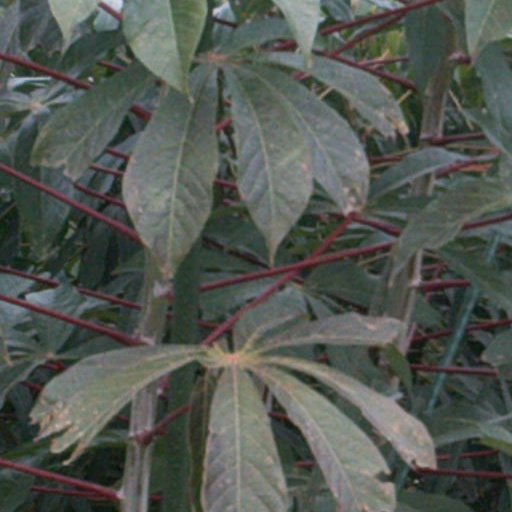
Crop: cassava